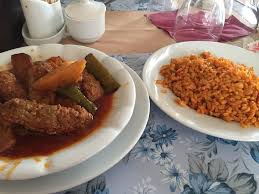
Yemek: izmir_kofte